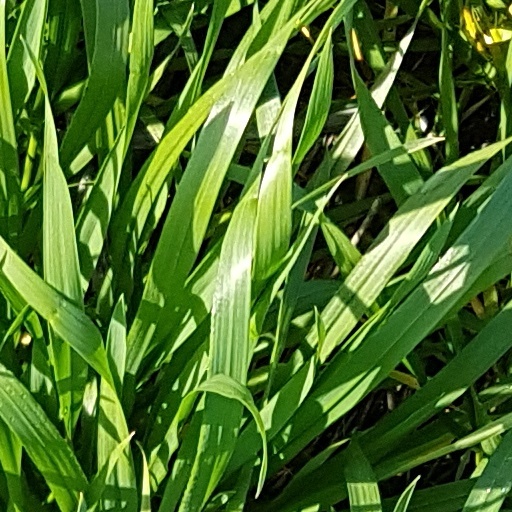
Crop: wheat